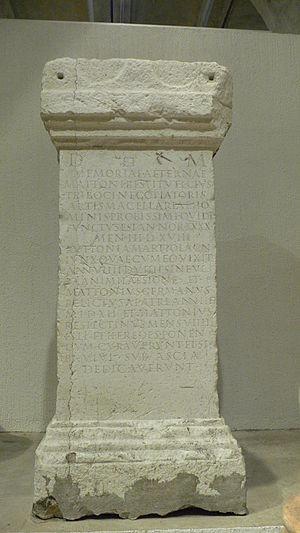
Musée gallo-romain de Fourvière (Lyon) - Cippe retrouvé en 1552 dans les jardins de l'Obéancier près de Saint-Just à Lyon
Les Triboques sont un peuple celte ou germanique qui occupait la plaine d'Alsace et l'Ortenau dans l'antiquité. Leur capitale à l'époque romaine est Brocomagus. L'une de leurs fortifications s'appelle Tribunci, près de Lauterbourg.